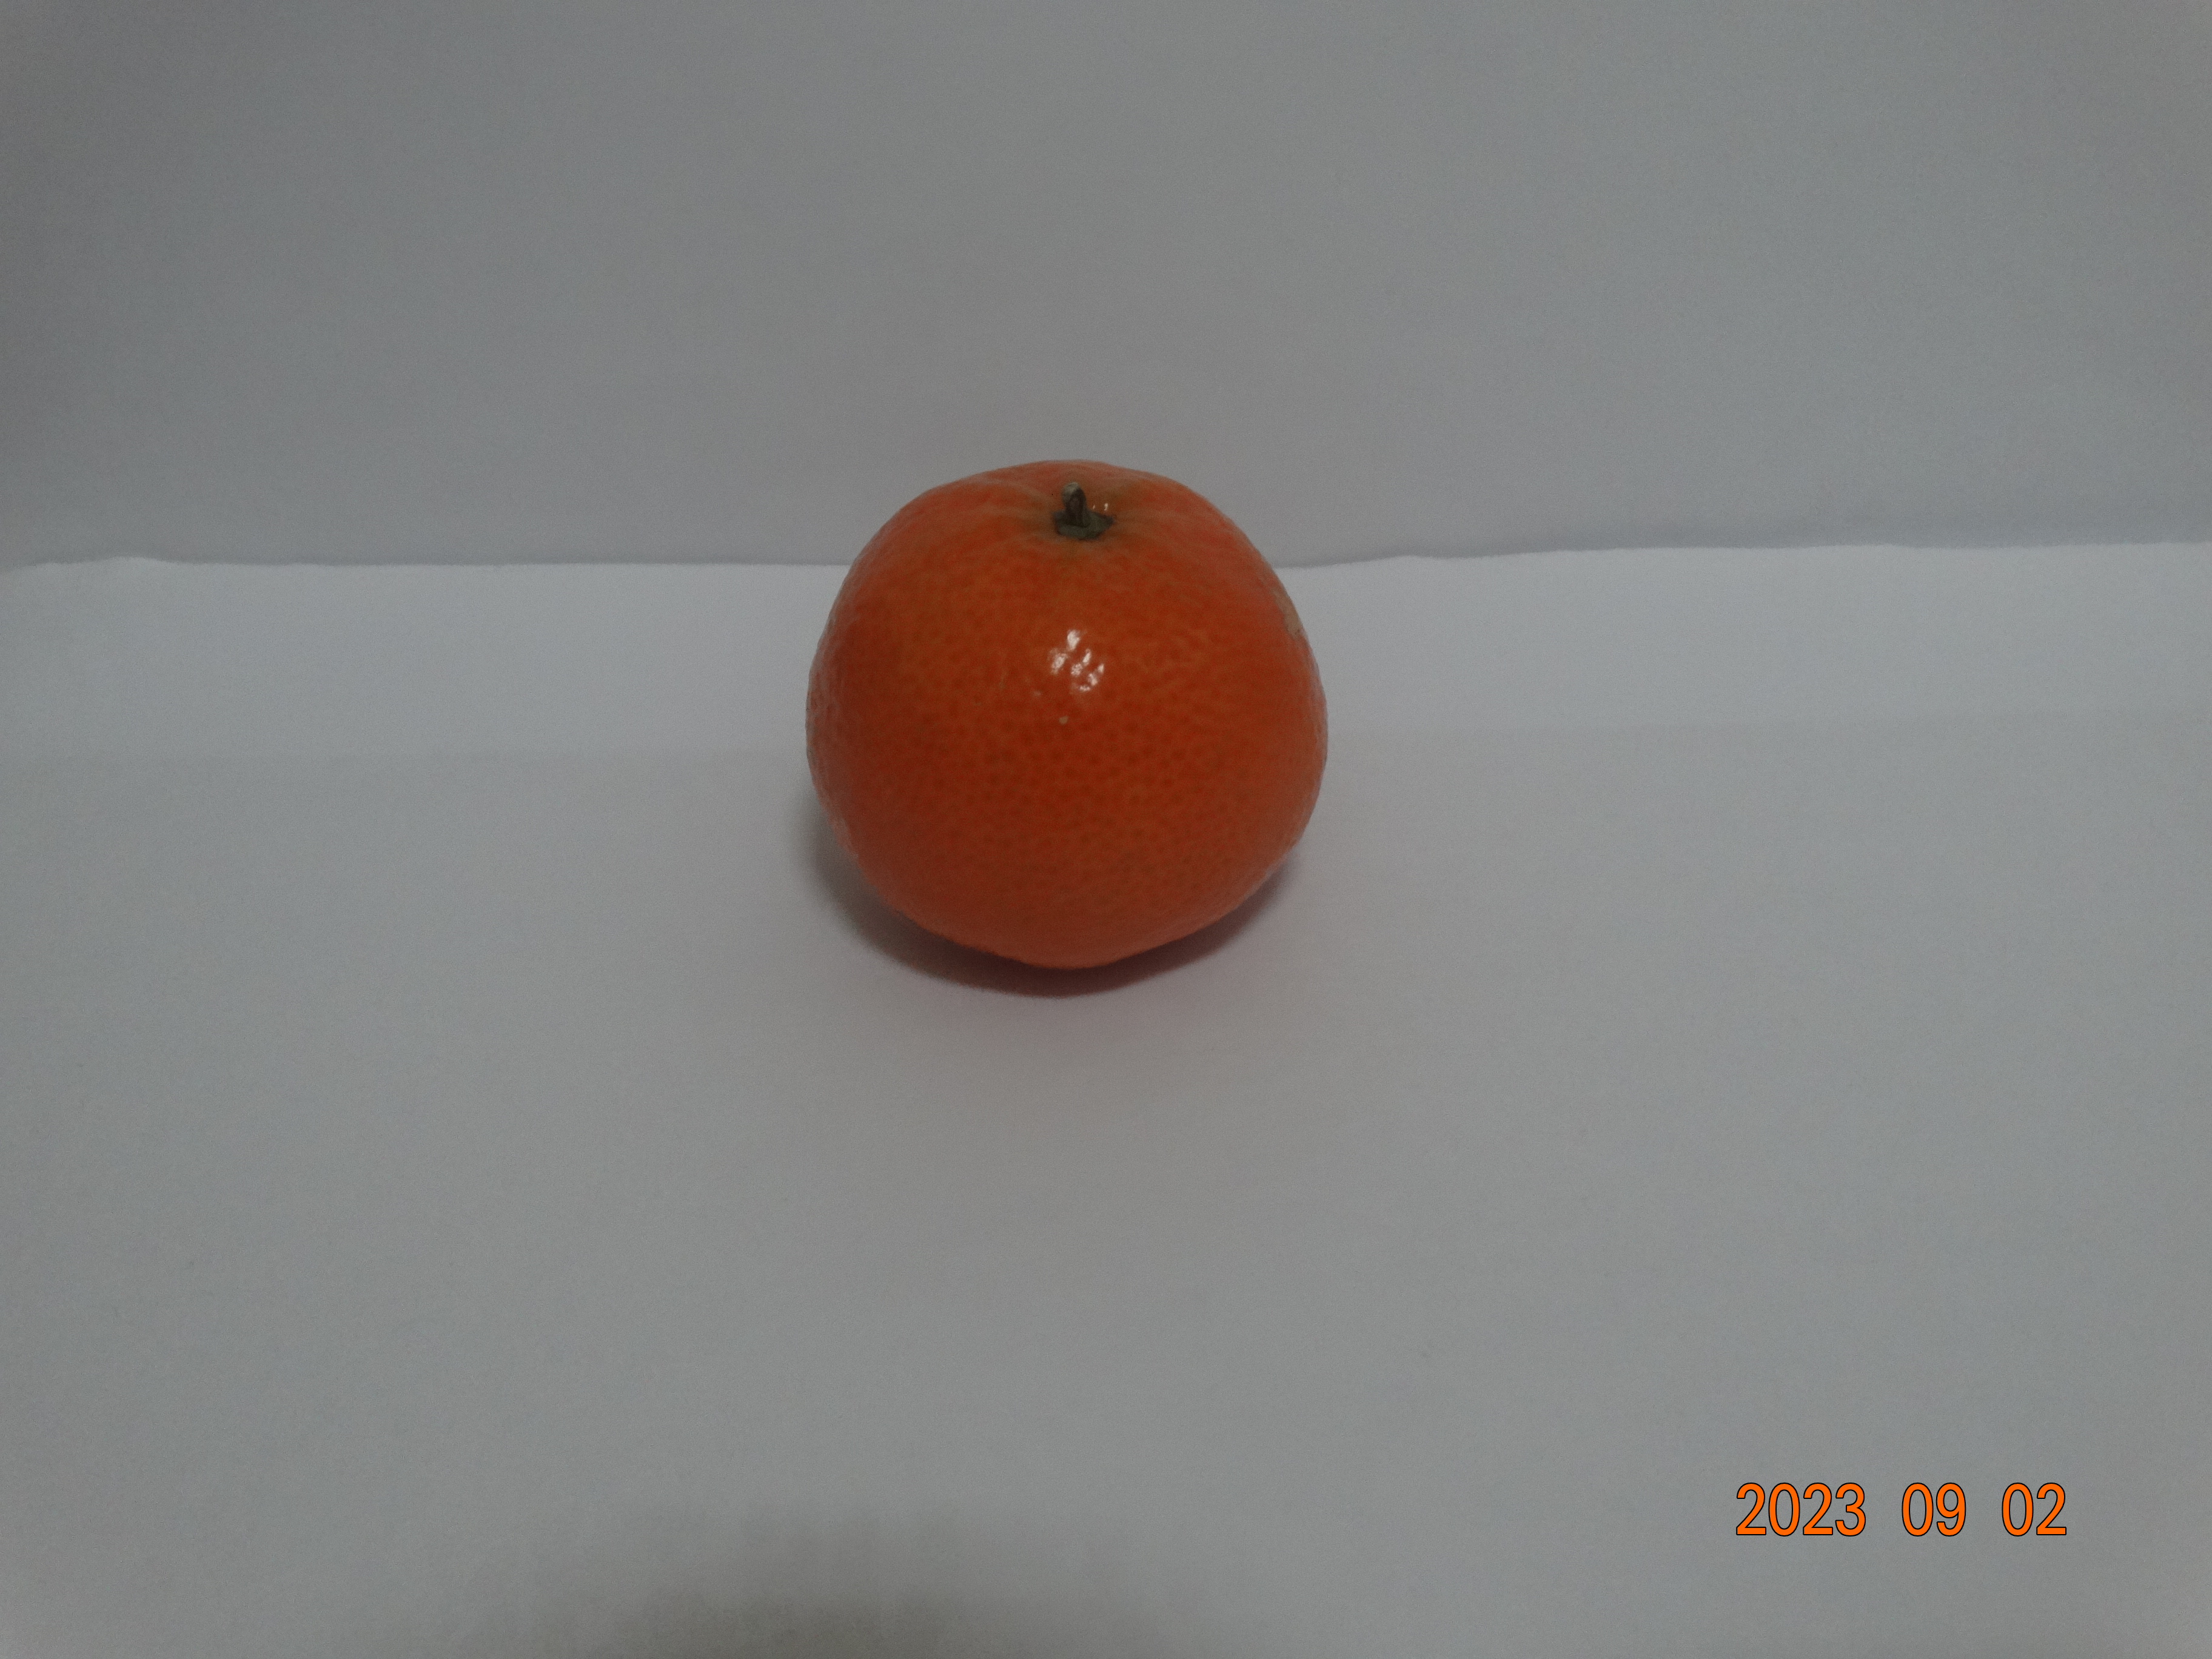
Citrus fruit variety: tangerine